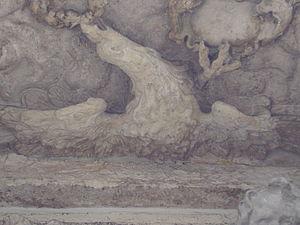
Pierre Van Dievoet est un sculpteur bruxellois qui vécut à Londres et Bruxelles.